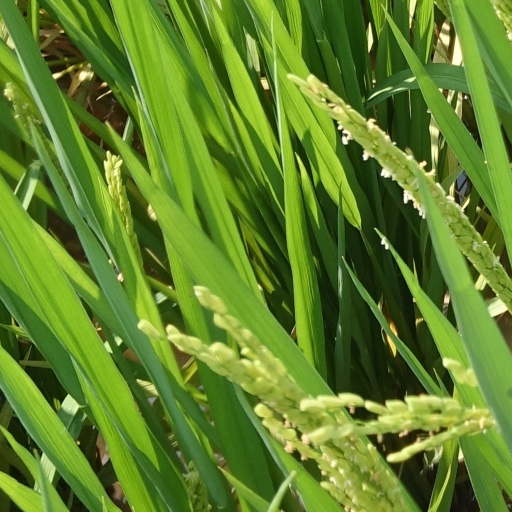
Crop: rice